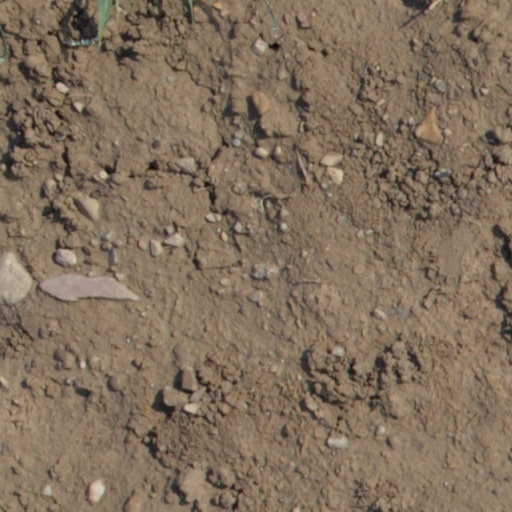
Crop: wheat